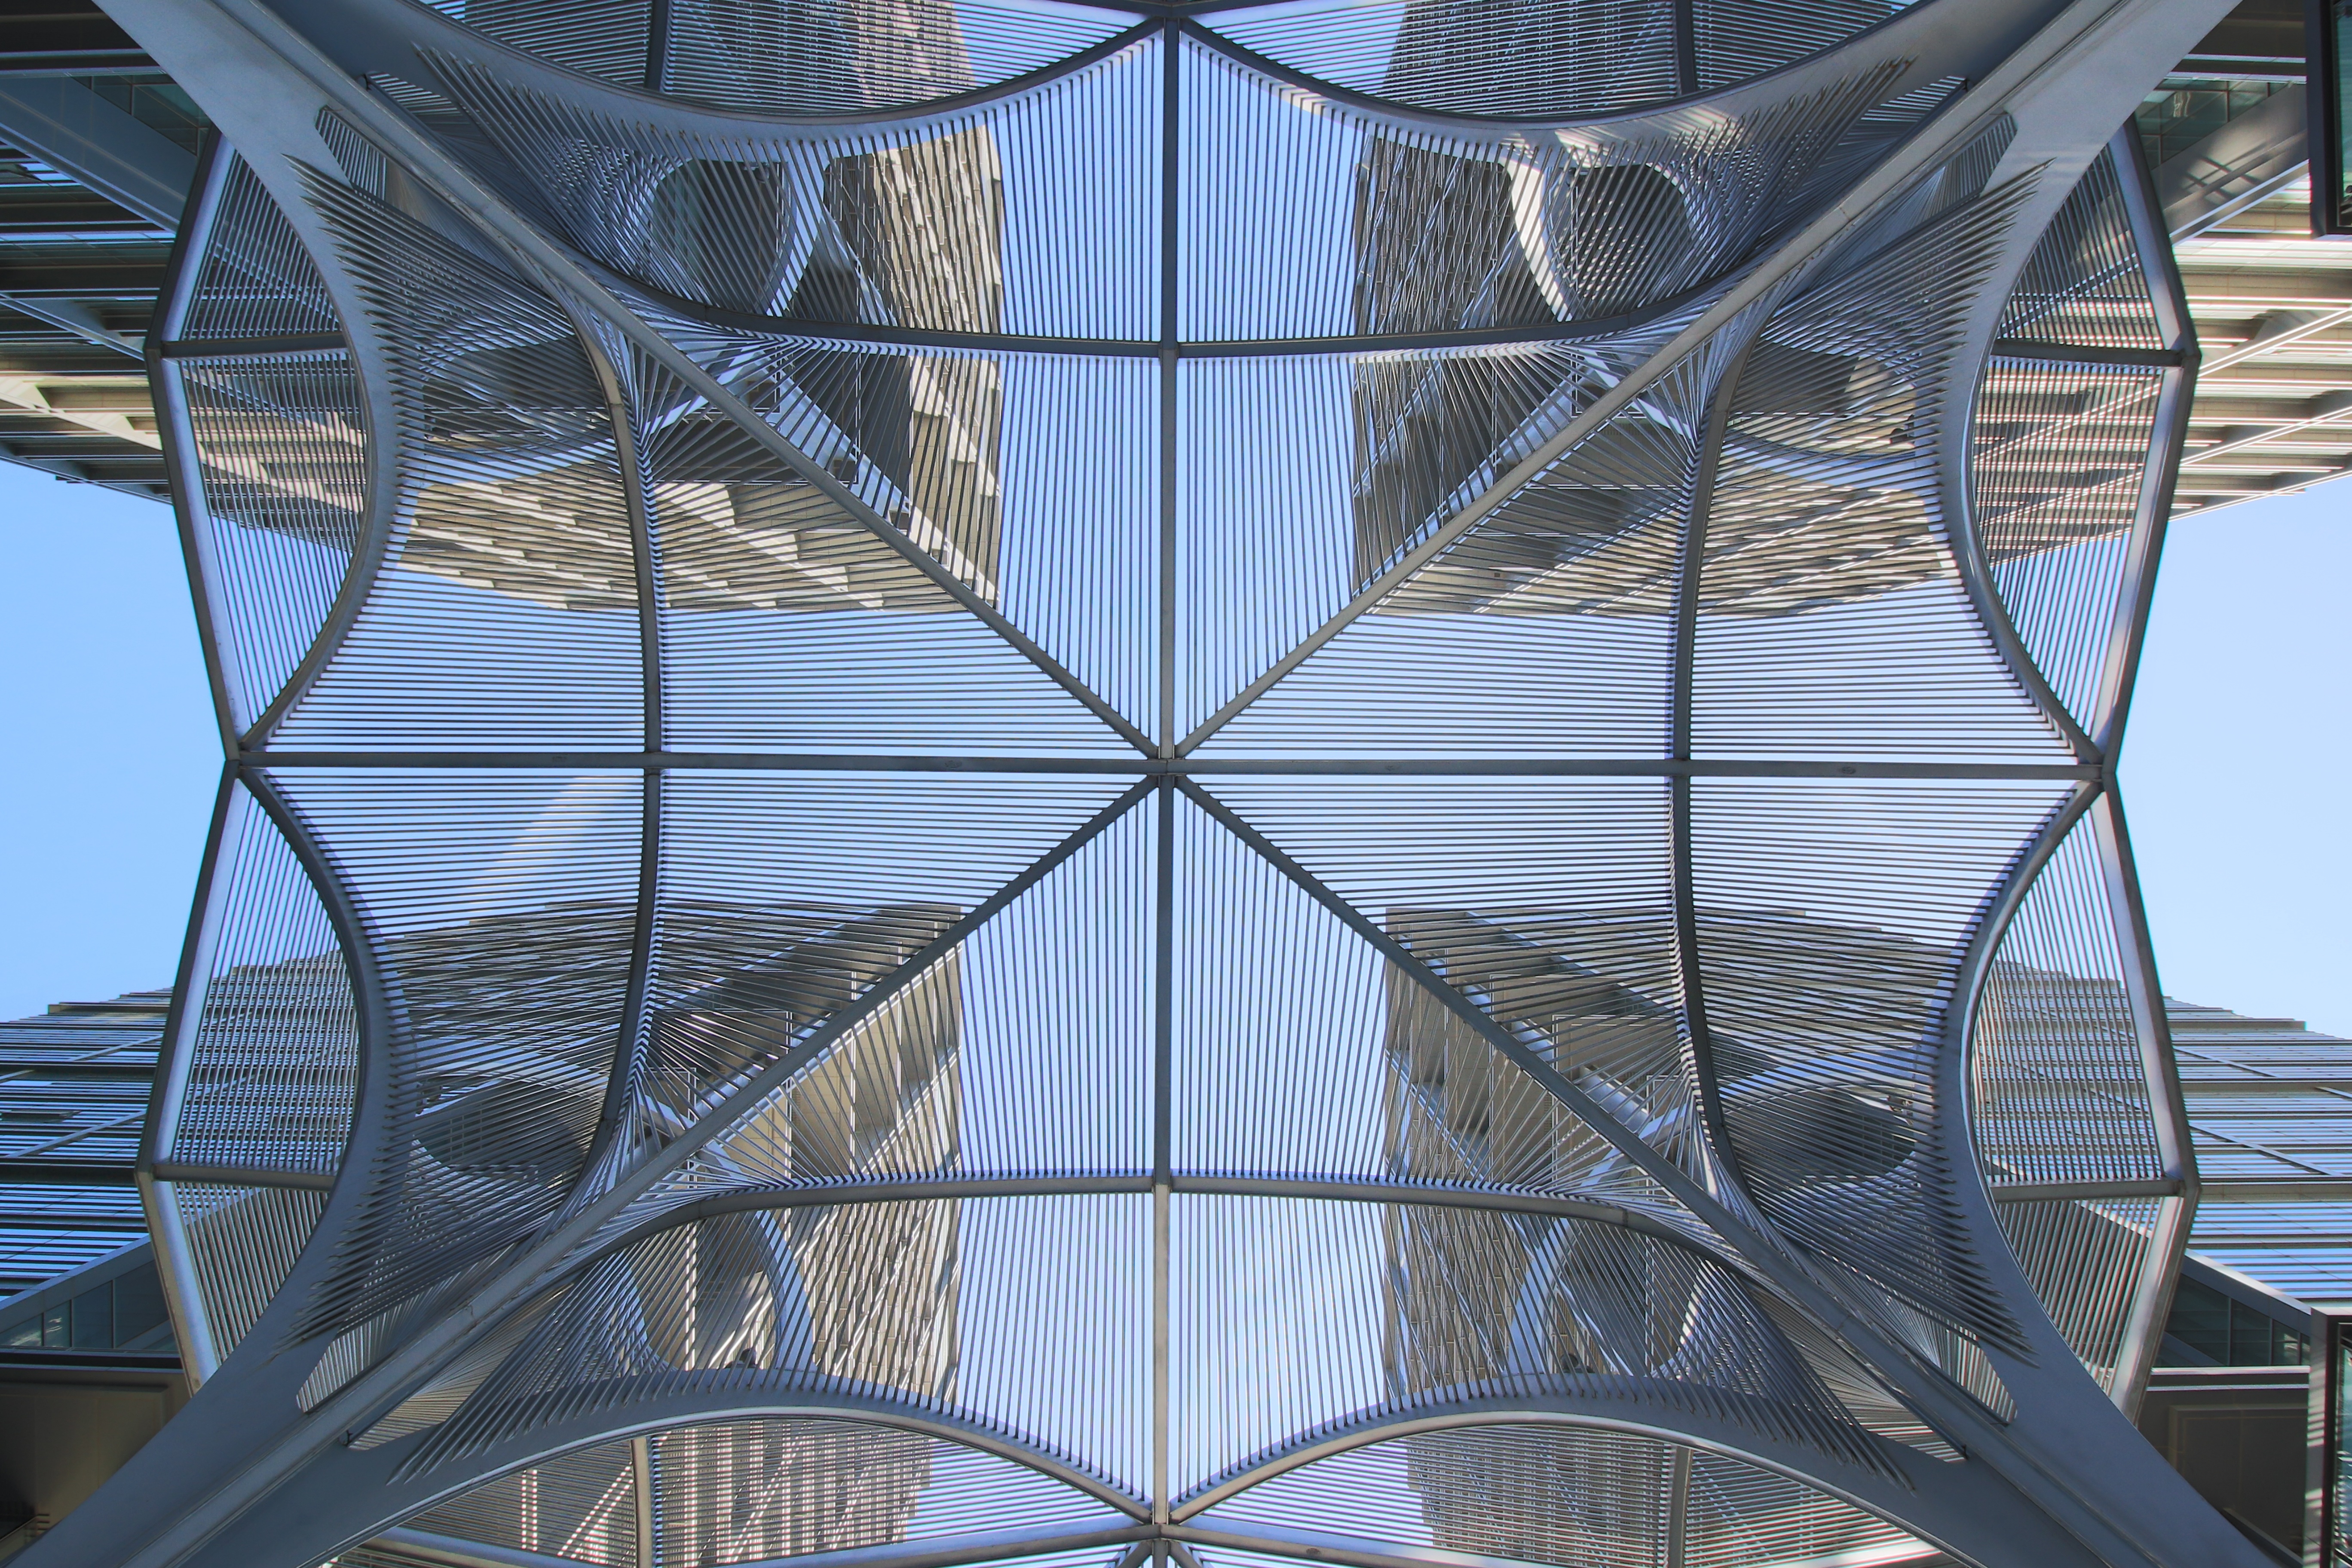
architecture, window, glass, building, skyscraper, reflection, tower, landmark, facade, interior design, art, design, beijing, symmetry, tourist attraction, dome, daylighting, tall buildings, qinghua